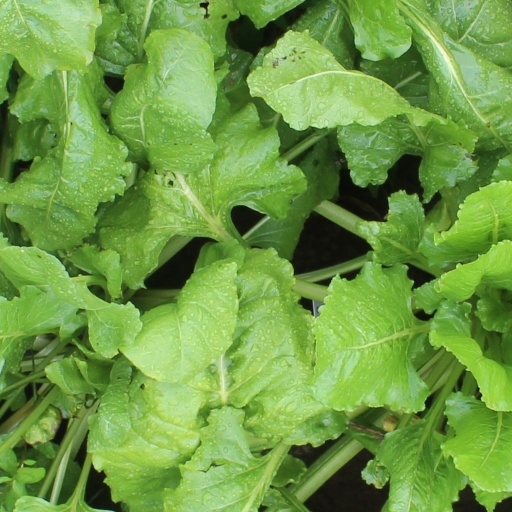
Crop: sugar beet